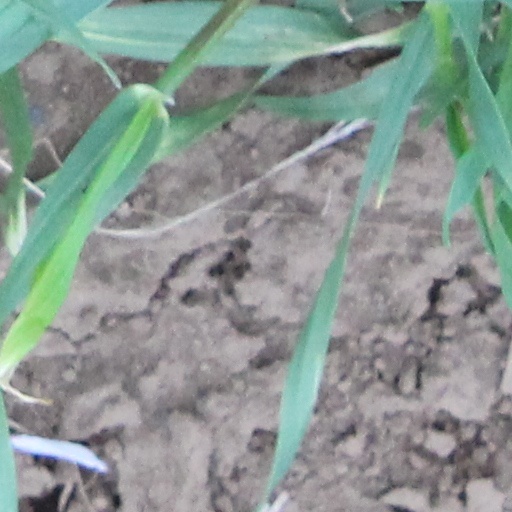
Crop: wheat